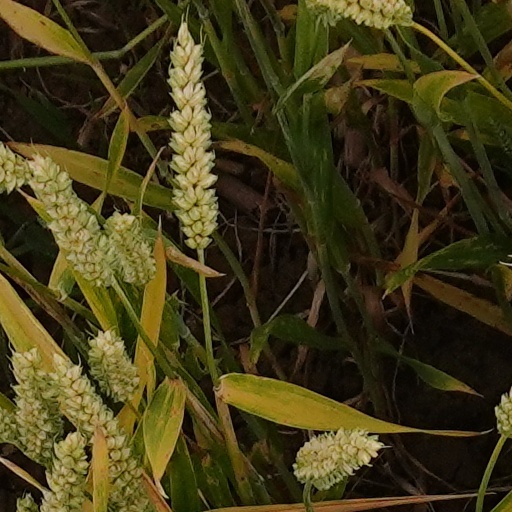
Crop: wheat